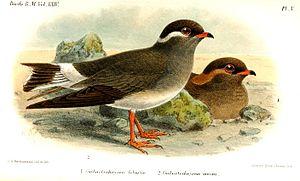
La Glaréole auréolée est une espèce d'oiseaux limicoles de la famille des Glareolidae.